Royal Canadian Air Cadets

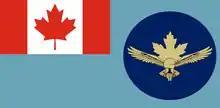
The Royal Canadian Air Cadets Ensign

The Royal Canadian Air Cadets Banner is flown only on important ceremonial occasions to indicate the presence of a formed body of cadets, and, at the end of useful life, is deposited, after the manner of colours, in some suitable location. The banner was presented in 1991 at the Senior Leaders Course at CFB Cold Lake, and was paraded at the Senior Leaders Course graduation parades each summer until the course was replaced with the Leadership and Ceremonial Instructor Course. Though not consecrated, the flag parallels Air Force Command Colours and is carried in the same manner. Cadets pay compliments to the banner in a similar manner to a consecrated colour. Members of the CAF are not required to pay compliments to the banner but may do so as a courtesy. This banner was carried on parade at subsequent graduation parades until the discontinuing of the Senior Leaders Course in 2010. The Banner was then carried annually at CFB Trenton in a "Trooping the Banner" event held every year until its cessation in 2022.